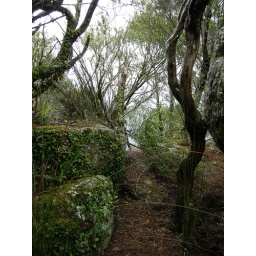
On the peak all the trees and rocks were covered in orchids and lichen.